Marietta, Ohio

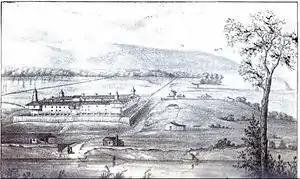
Campus Martius fort at Marietta, with conical Great Mound visible in background to right of tree

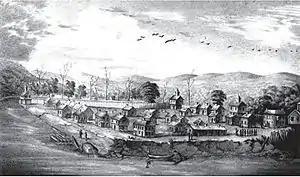
Picketed Point stockade at Marietta

French explorers entered this area in the 18th century, and in 1749 buried numerous leaden plates to mark their claim to the Ohio Country (which they called the Illinois Territory, as they had more settlements near the Mississippi River.) They later ceded their territory east of the Mississippi to Great Britain after the French and Indian War. Two of their plates were discovered in the Marietta area in 1798, and one was replicated for what is known as the French monument, erected in the 20th century (see photo).